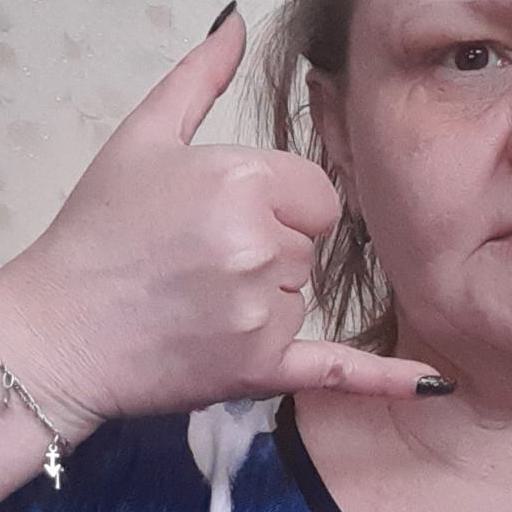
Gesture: call